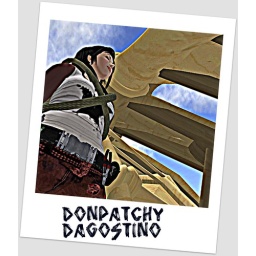
High in the sky at Tokoyo Plaza. Donpatchy building Tokoyo PLaza. (35,253, 50) Burning Life - Steamboat